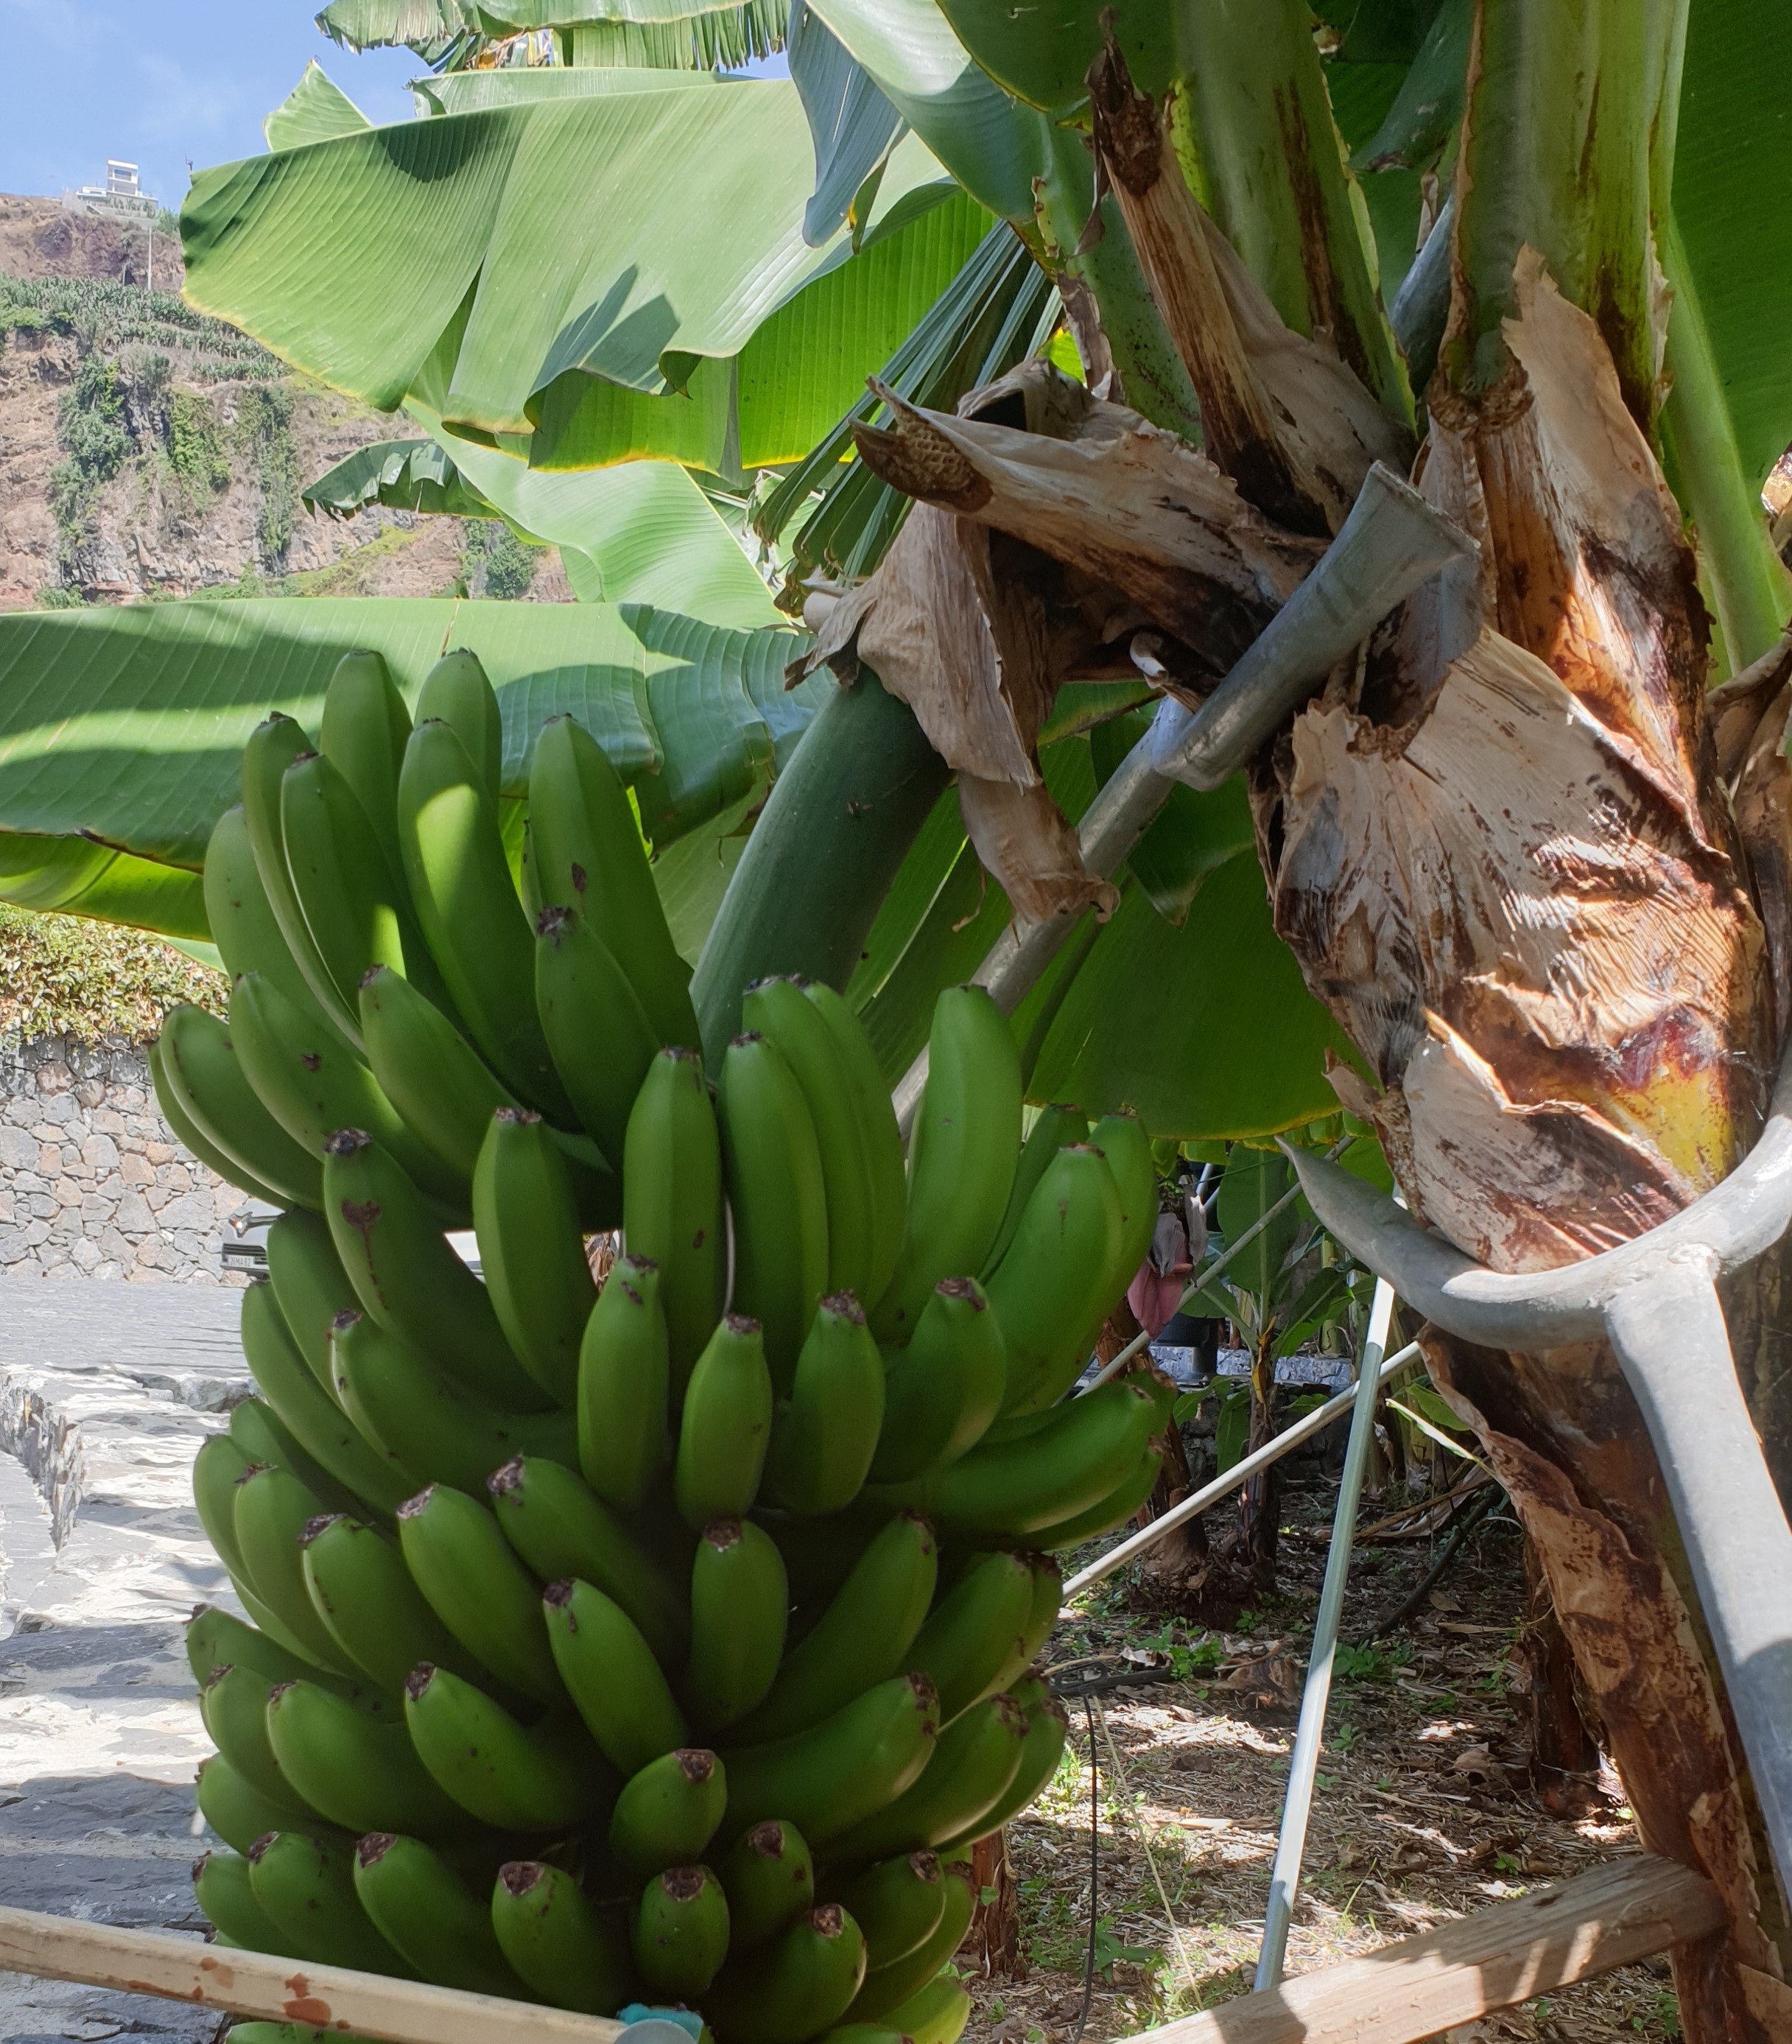
Label: Cut